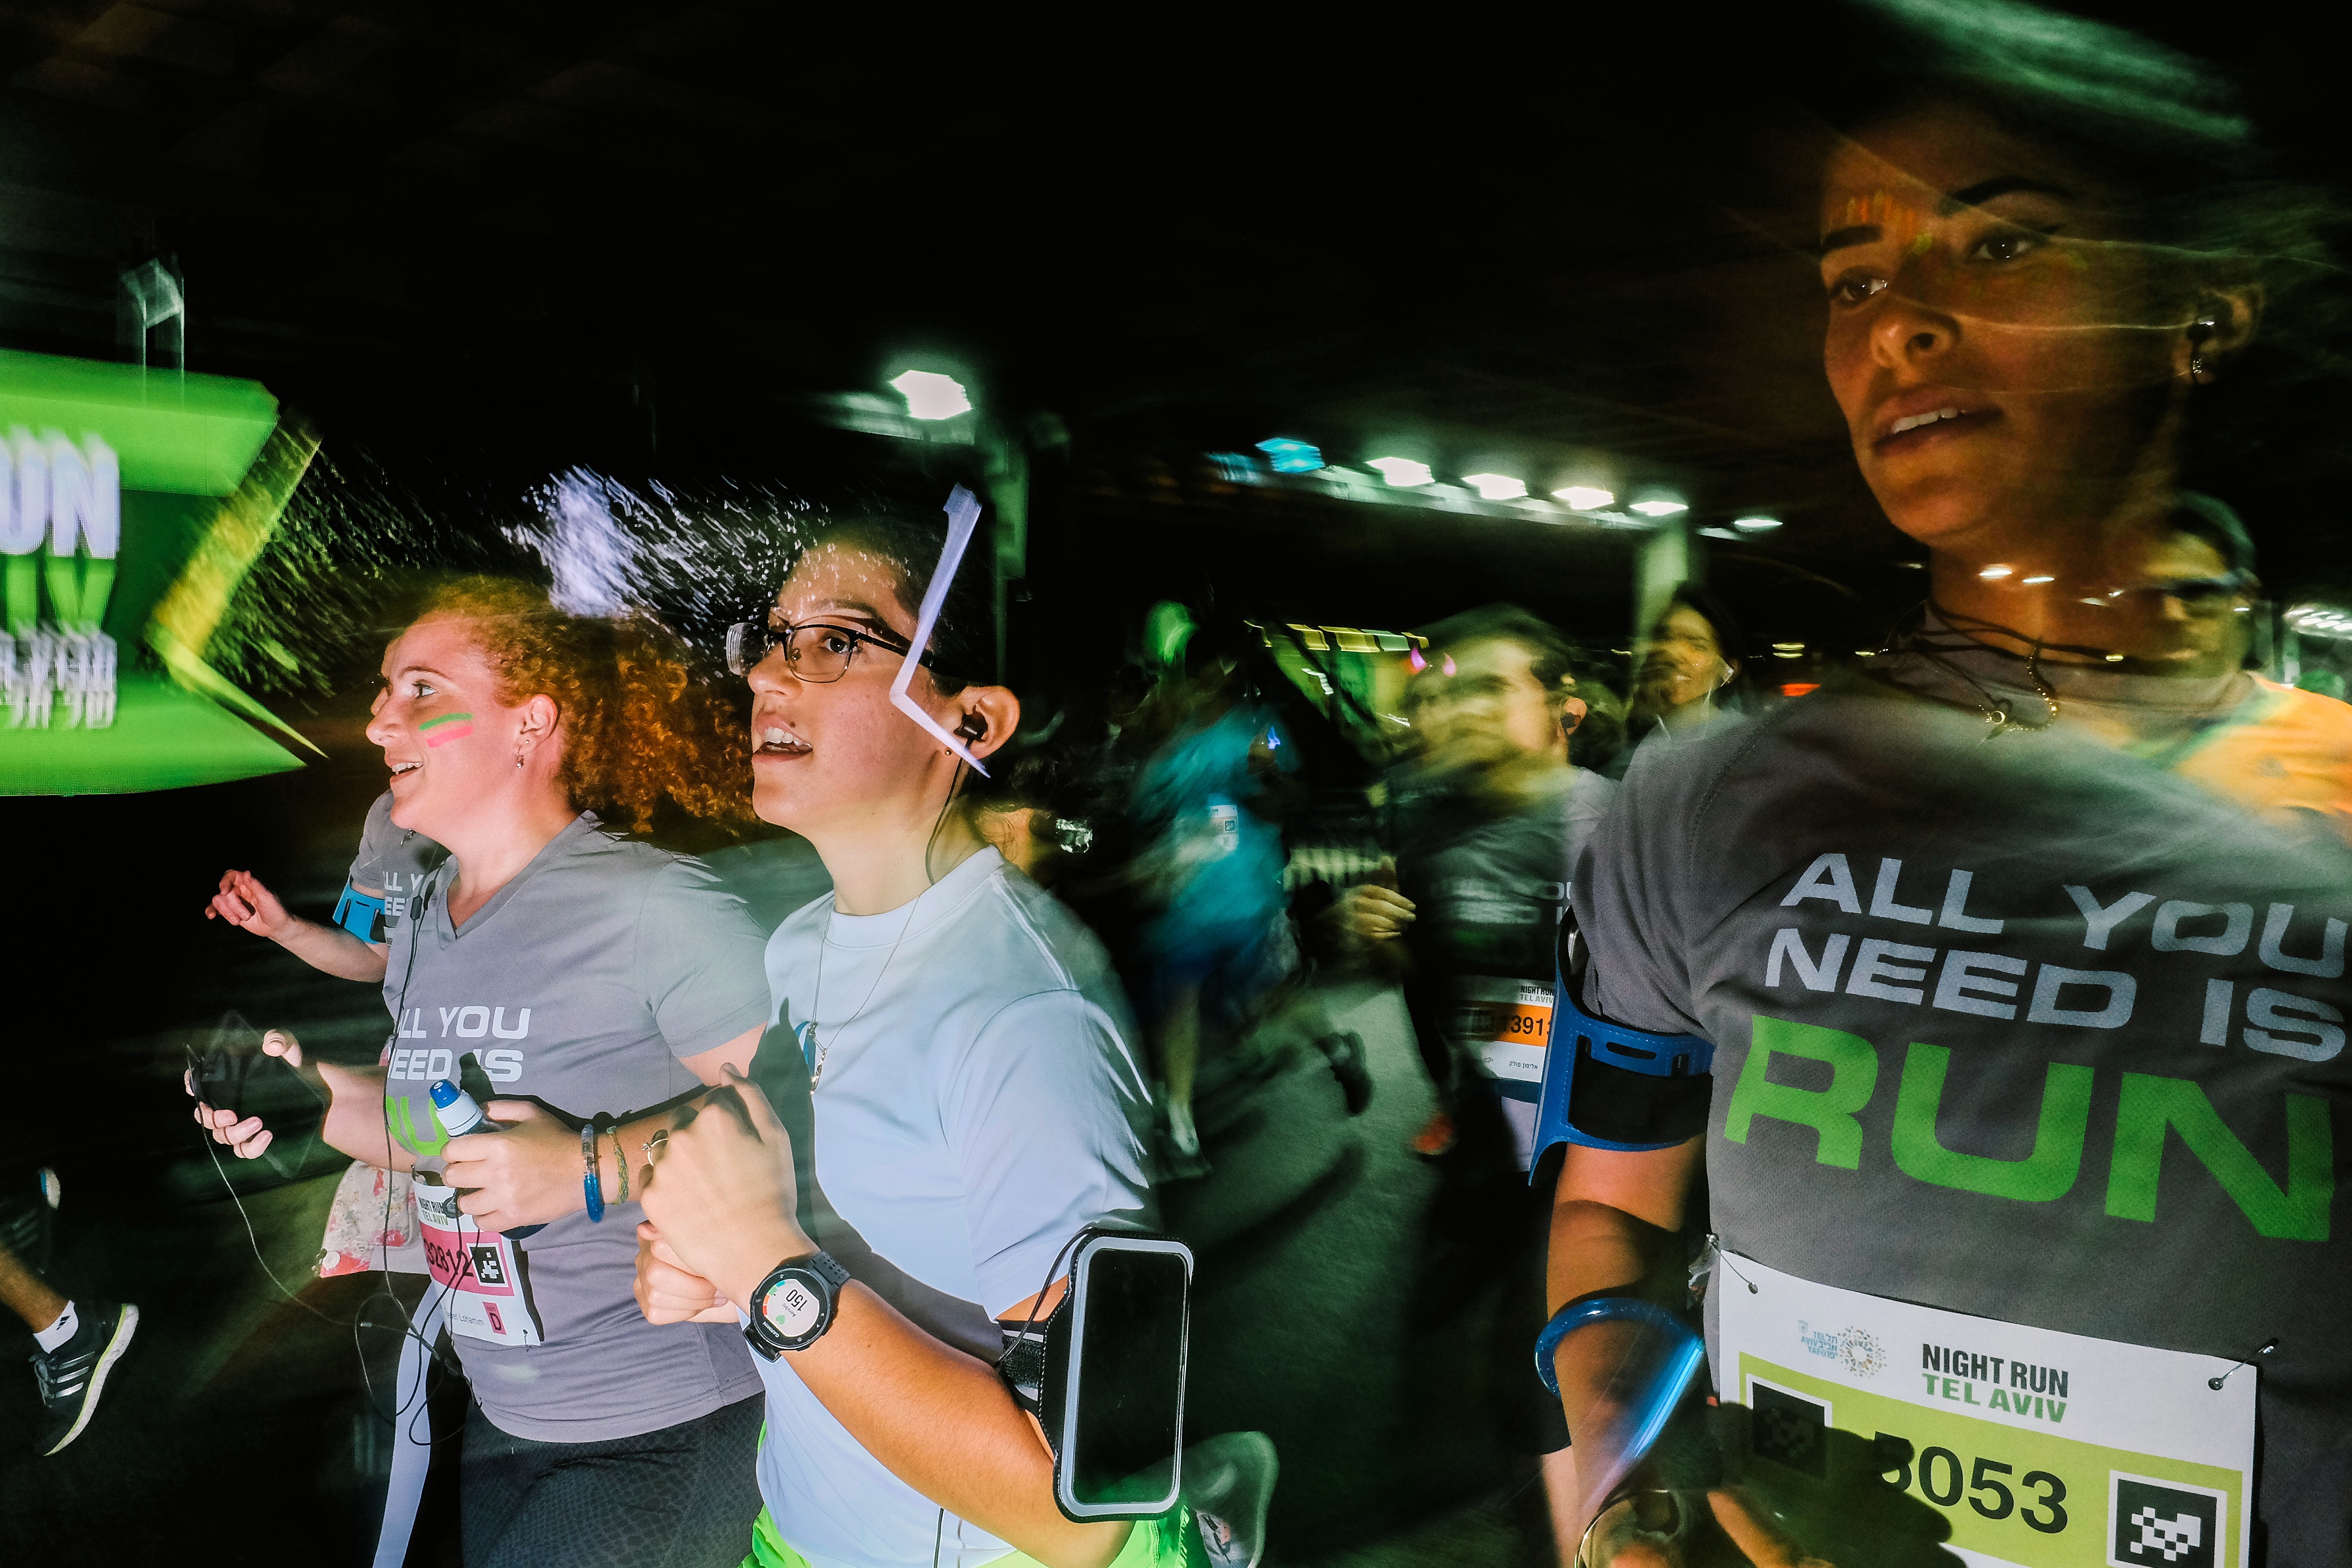
music, running, run, fujifilm, streetphotography, race, x100s, dreams, nightclub, nightrun, nightruntelaviv2016, dovefuggi, strret, streetrun